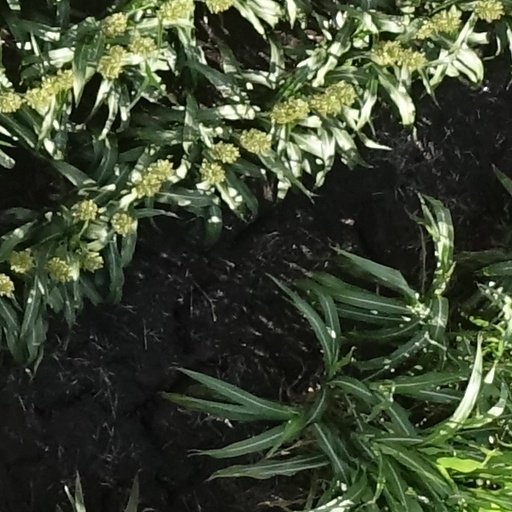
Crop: sorghum